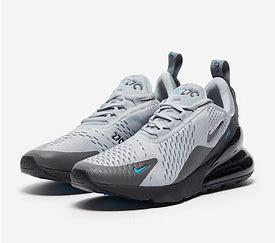
Brand: Nike
Model: Air Max 270 Go